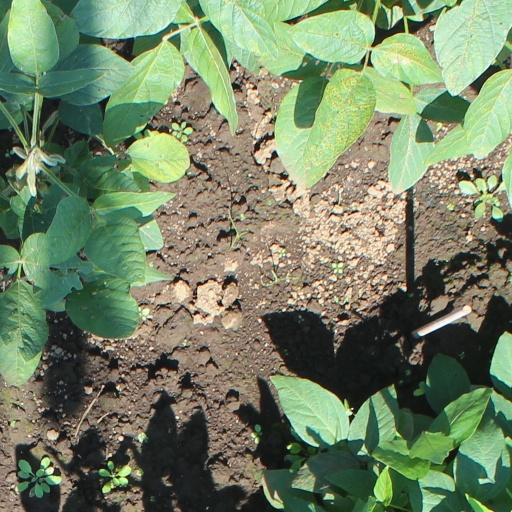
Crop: soybean